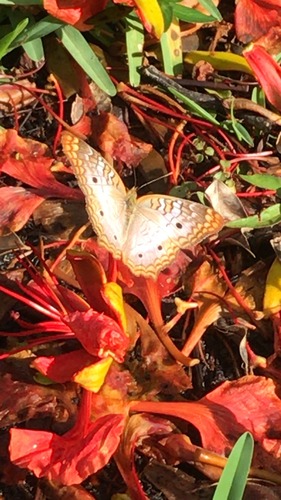
Scientific name: Anartia jatrophae
Common name: White peacock
Family: Nymphalidae
Order: Lepidoptera
Pollinator type: Primary pollinator
Habitat: Gardens, parks, and open areas
Geographic range: Southern United States to Argentina
Conservation status: Least Concern